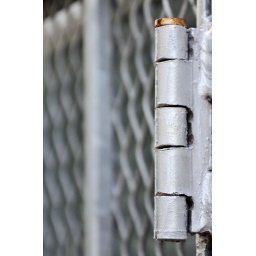
This is one of two hinges securing a screen over one of the bedroom windows at my apartment.